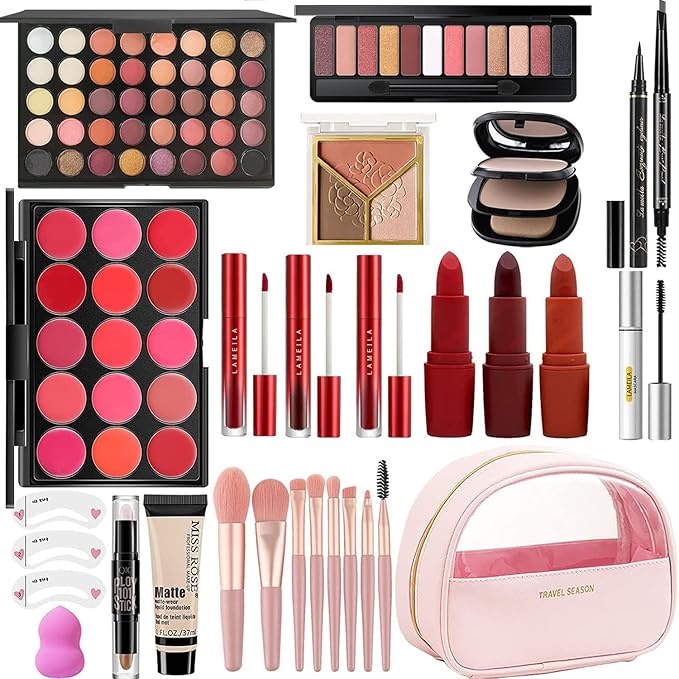
M All In One Full Makeup Kit for Women, Multipurpose Makeup Sets, Beginners and Professionals Alike, Easy to Carry(Pink)
About This 🎁【All In One Makeup Set】This makeup set for girls contains: Lipstick,Lip Gloss,Lipstick Palette,Powder Case,Liquid Foundation, Blush Palette,Eyeshadow Palette,Mascara,Brow Pencil,Eyeliner, Contour Pen,Brow Sticker,Powder Puff,Makeup Brush Set,Cosmetic bag 🎁【Complete cosmetics】This makeup set for women contains a complete range of cosmetics, which can easily create a variety of makeup looks, suitable for different occasions. The provided cosmetic bag can easily store these cosmetics, and it is simple and convenient to go out. 🎁【High Quality】Cosmetics included are not only good for makeup but also of good quality. No irritating ingredients, no burden on your skin, more assured to use.The gifted cosmetic bag is fashionable and easy to use, enough to accommodate the daily cosmetics without taking up your space and easy to carry 🎁【For Beginners and Professionals】Perfect for beginners or professionals of all ages. It contains a wide variety of shades and styles, allowing you to mix and match different make-up styles and to create exquisite makeup look,Waterproof and Long-lasting. 🎁【Gifts for Ladies】Your girlfriend, wife, mother or friend will be very happy to receive such a wonderful gift. All cosmetics are stored in an easy to carry makeup kits, and you can also have a beautiful appearance when traveling, on business trips or outings. This is also a favorite gift for people who love makeup! Overview Color : Set 2 Brand : Miss Rose Finish Type : Shine Coverage : Full Item Form : Oil, Pen, Pencil, Powder
Brand: MISSROSEBrandOfficial
Category: Health & Beauty > Personal Care > Cosmetics > Cosmetic Sets